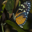
Label: butterfly